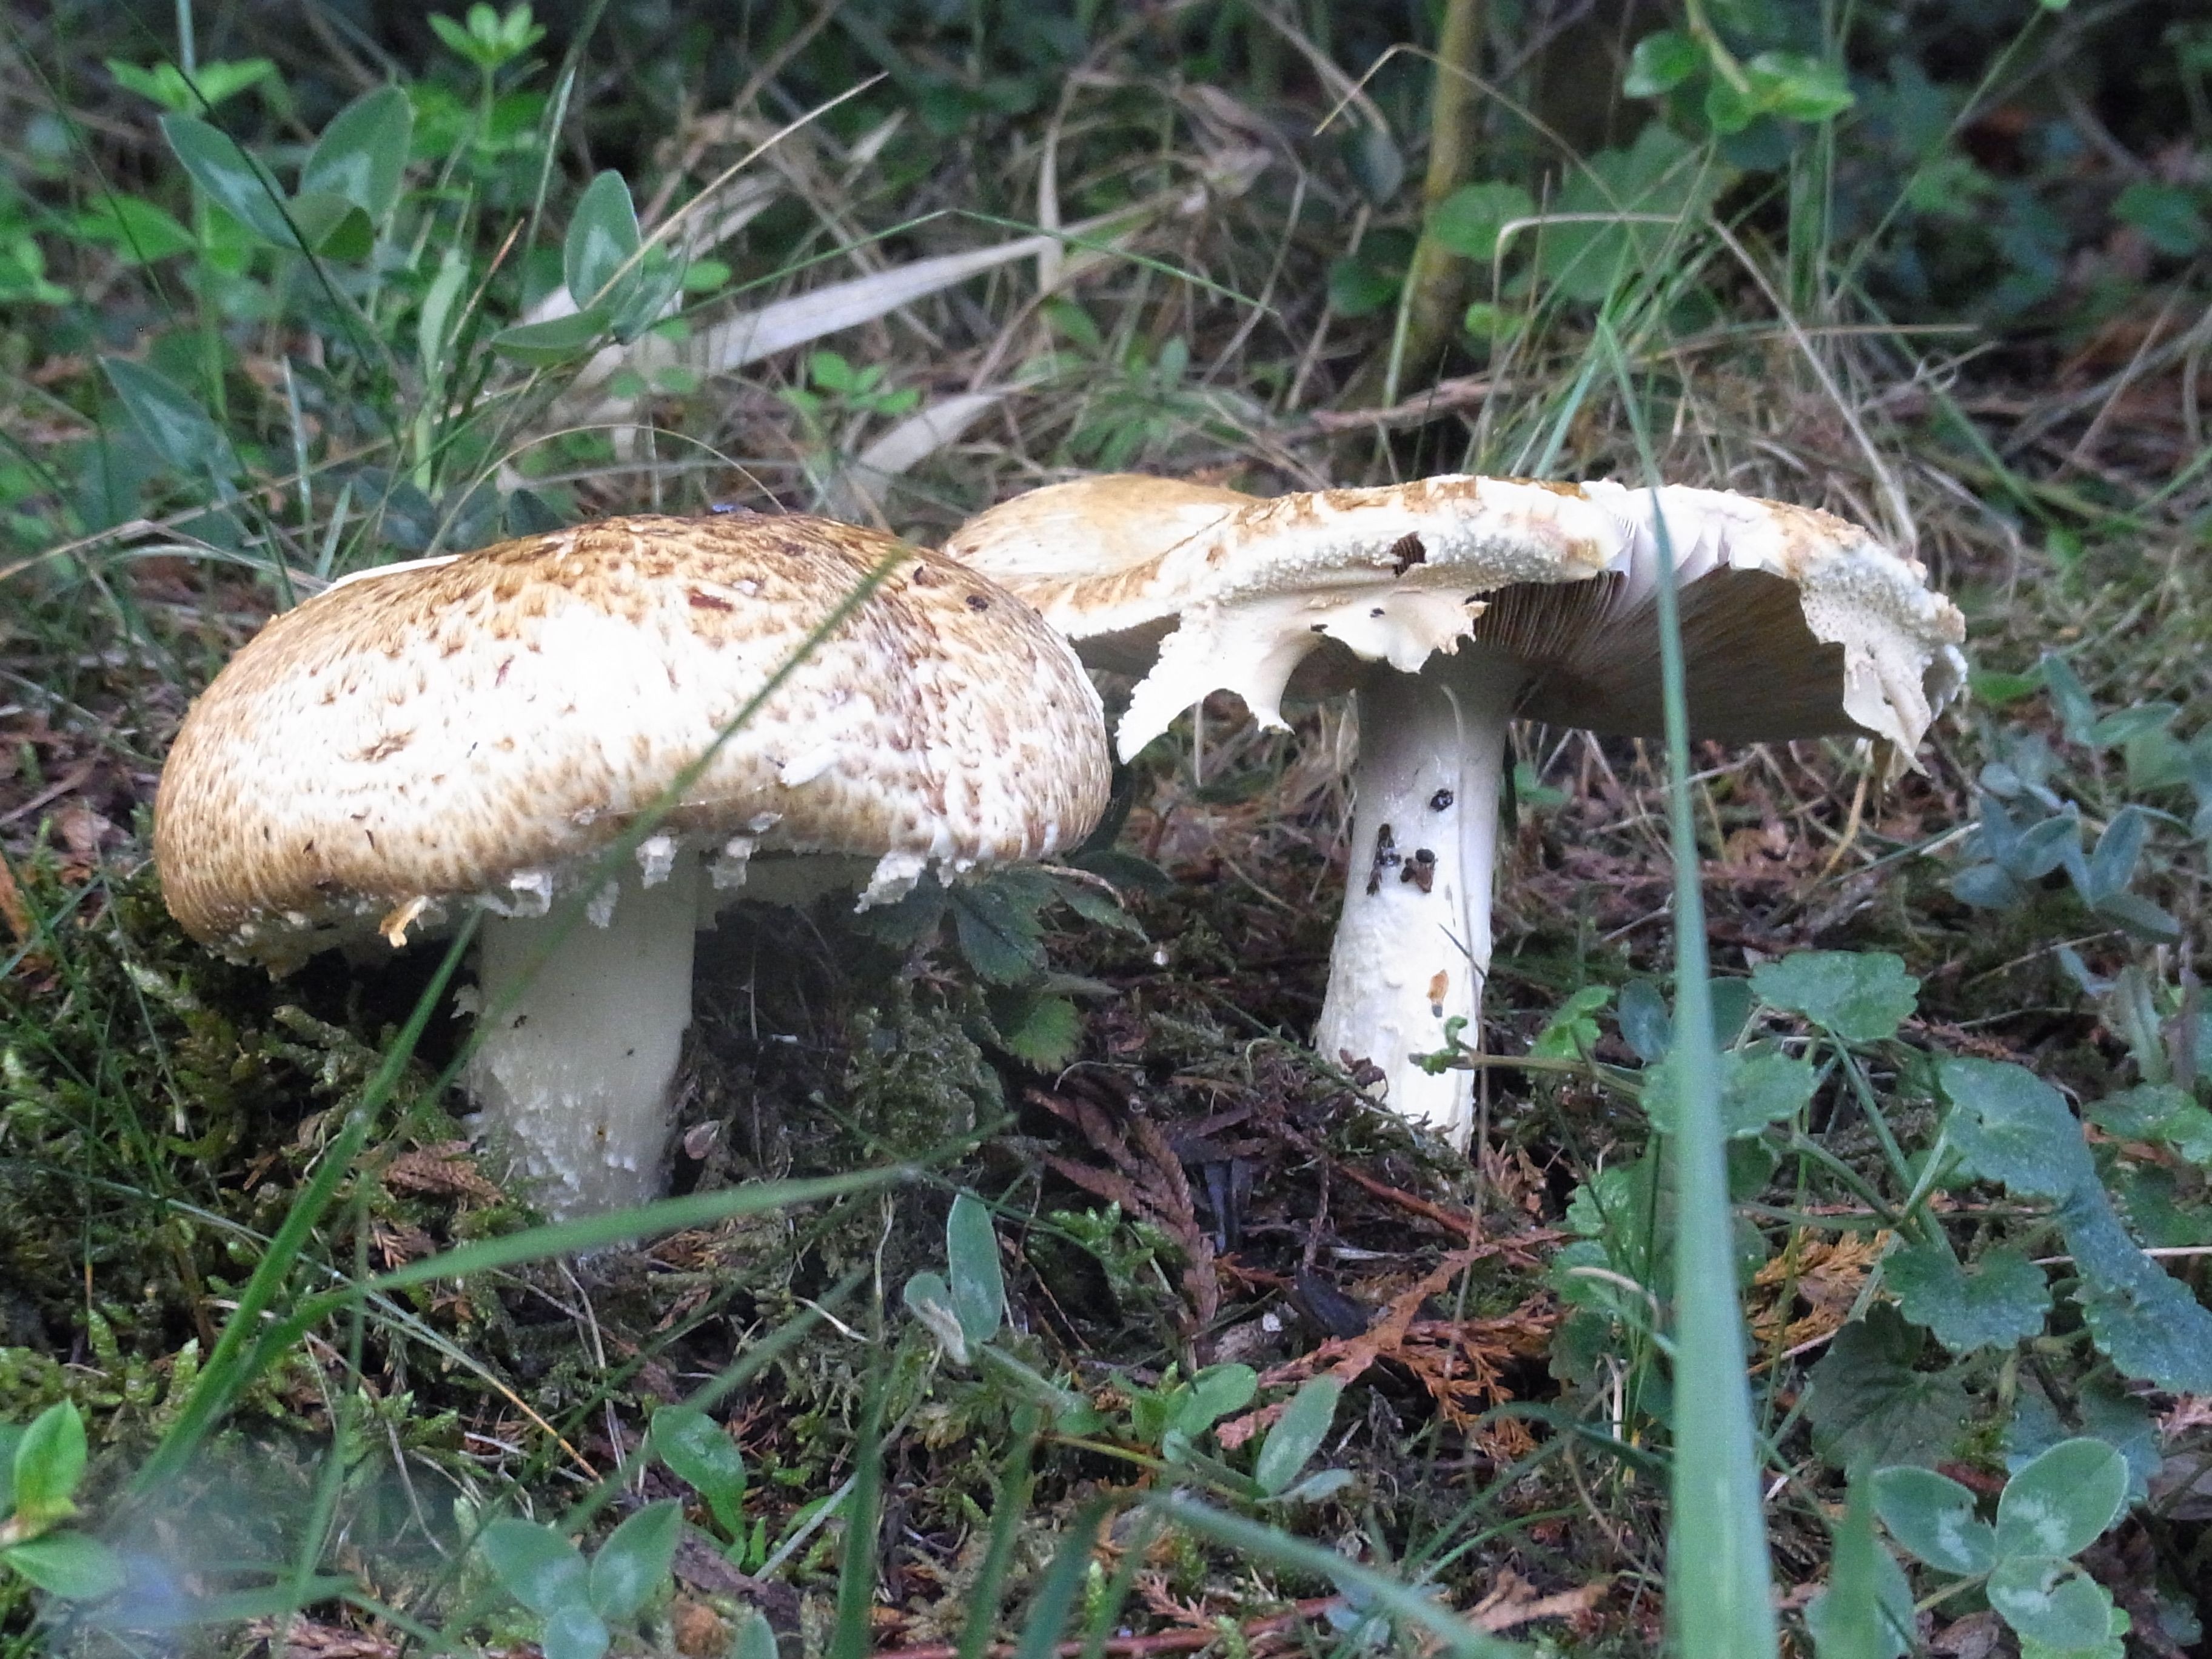
nature, forest, plant, mushroom, fauna, fungus, mushrooms, woodland, agaric, bolete, agaricus, matsutake, oyster mushroom, edible mushroom, medicinal mushroom, agaricomycetes, agaricaceae, champignon mushroom, penny bun, pleurotus eryngii